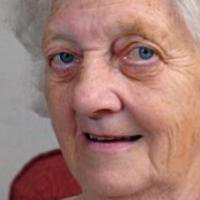
Age group: age 80 +